Florence County Courthouse and Jail

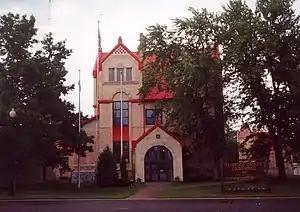

The Florence County Courthouse and Jail, built in 1889, is an historic complex of governmental buildings located at 501 Lake Street in Florence, Wisconsin. Designed by architect James E. Clancy of Antigo in the Romanesque style, it was built of brick with local sandstone and blue limestone trim and terra cotta roofs. The courthouse cost $13,000 while the 3-cell jail building cost $4,000.